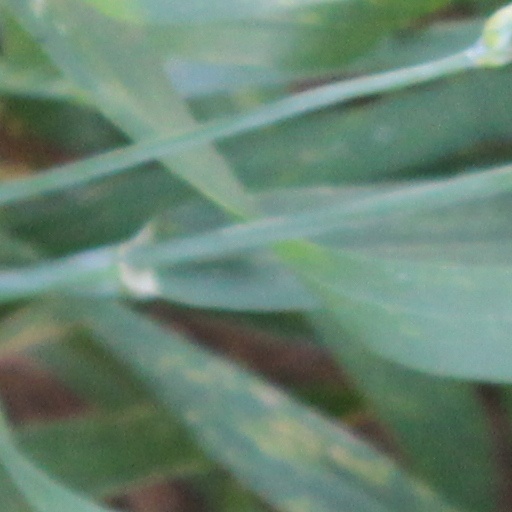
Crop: wheat